Merle Norman House

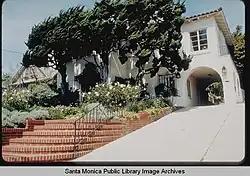
The estate in 2001

The Merle Norman House is an historic ocean view estate built for cosmetics magnate Merle Norman located at 2523 Third Street in Santa Monica, California. It was constructed during the Great Depression in 1935 with a mix of Mediterranean Revival and Art Deco designed by architect Ellis G. Martin.